Bernadette Peters

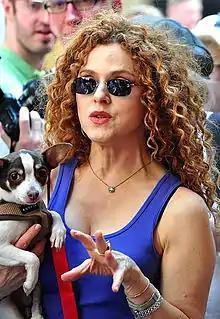
Peters at 13th Annual Broadway Barks, 2011

Peters serves on the board of trustees of Broadway Cares/Equity Fights AIDS and participates in that organization's events, such as the annual Broadway Flea Market and Grand Auction, and the "Gypsy of the Year" competition. She is also a member of the Board of Directors of Standing Tall, a non-profit educational program offering an innovative program for children with multiple disabilities, based in New York City. Her late husband was the Director and Treasurer of Standing Tall. The 1995 benefit concert "Anyone Can Whistle" and Peters's "Carnegie Hall" 1996 concert were benefits for the Gay Men's Health Crisis.